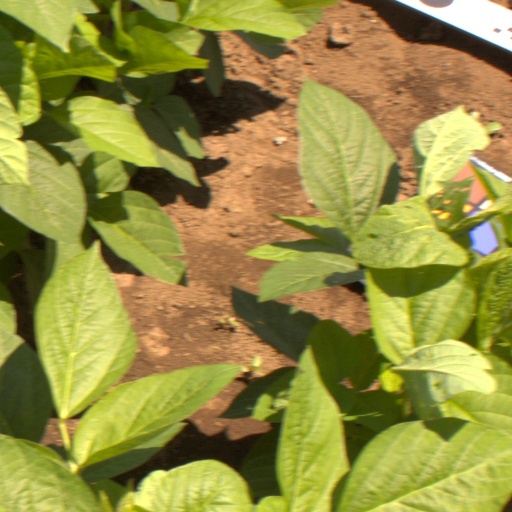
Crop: soybean